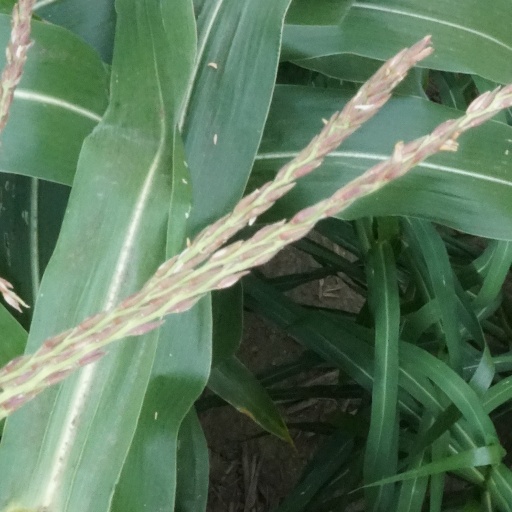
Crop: maize; corn